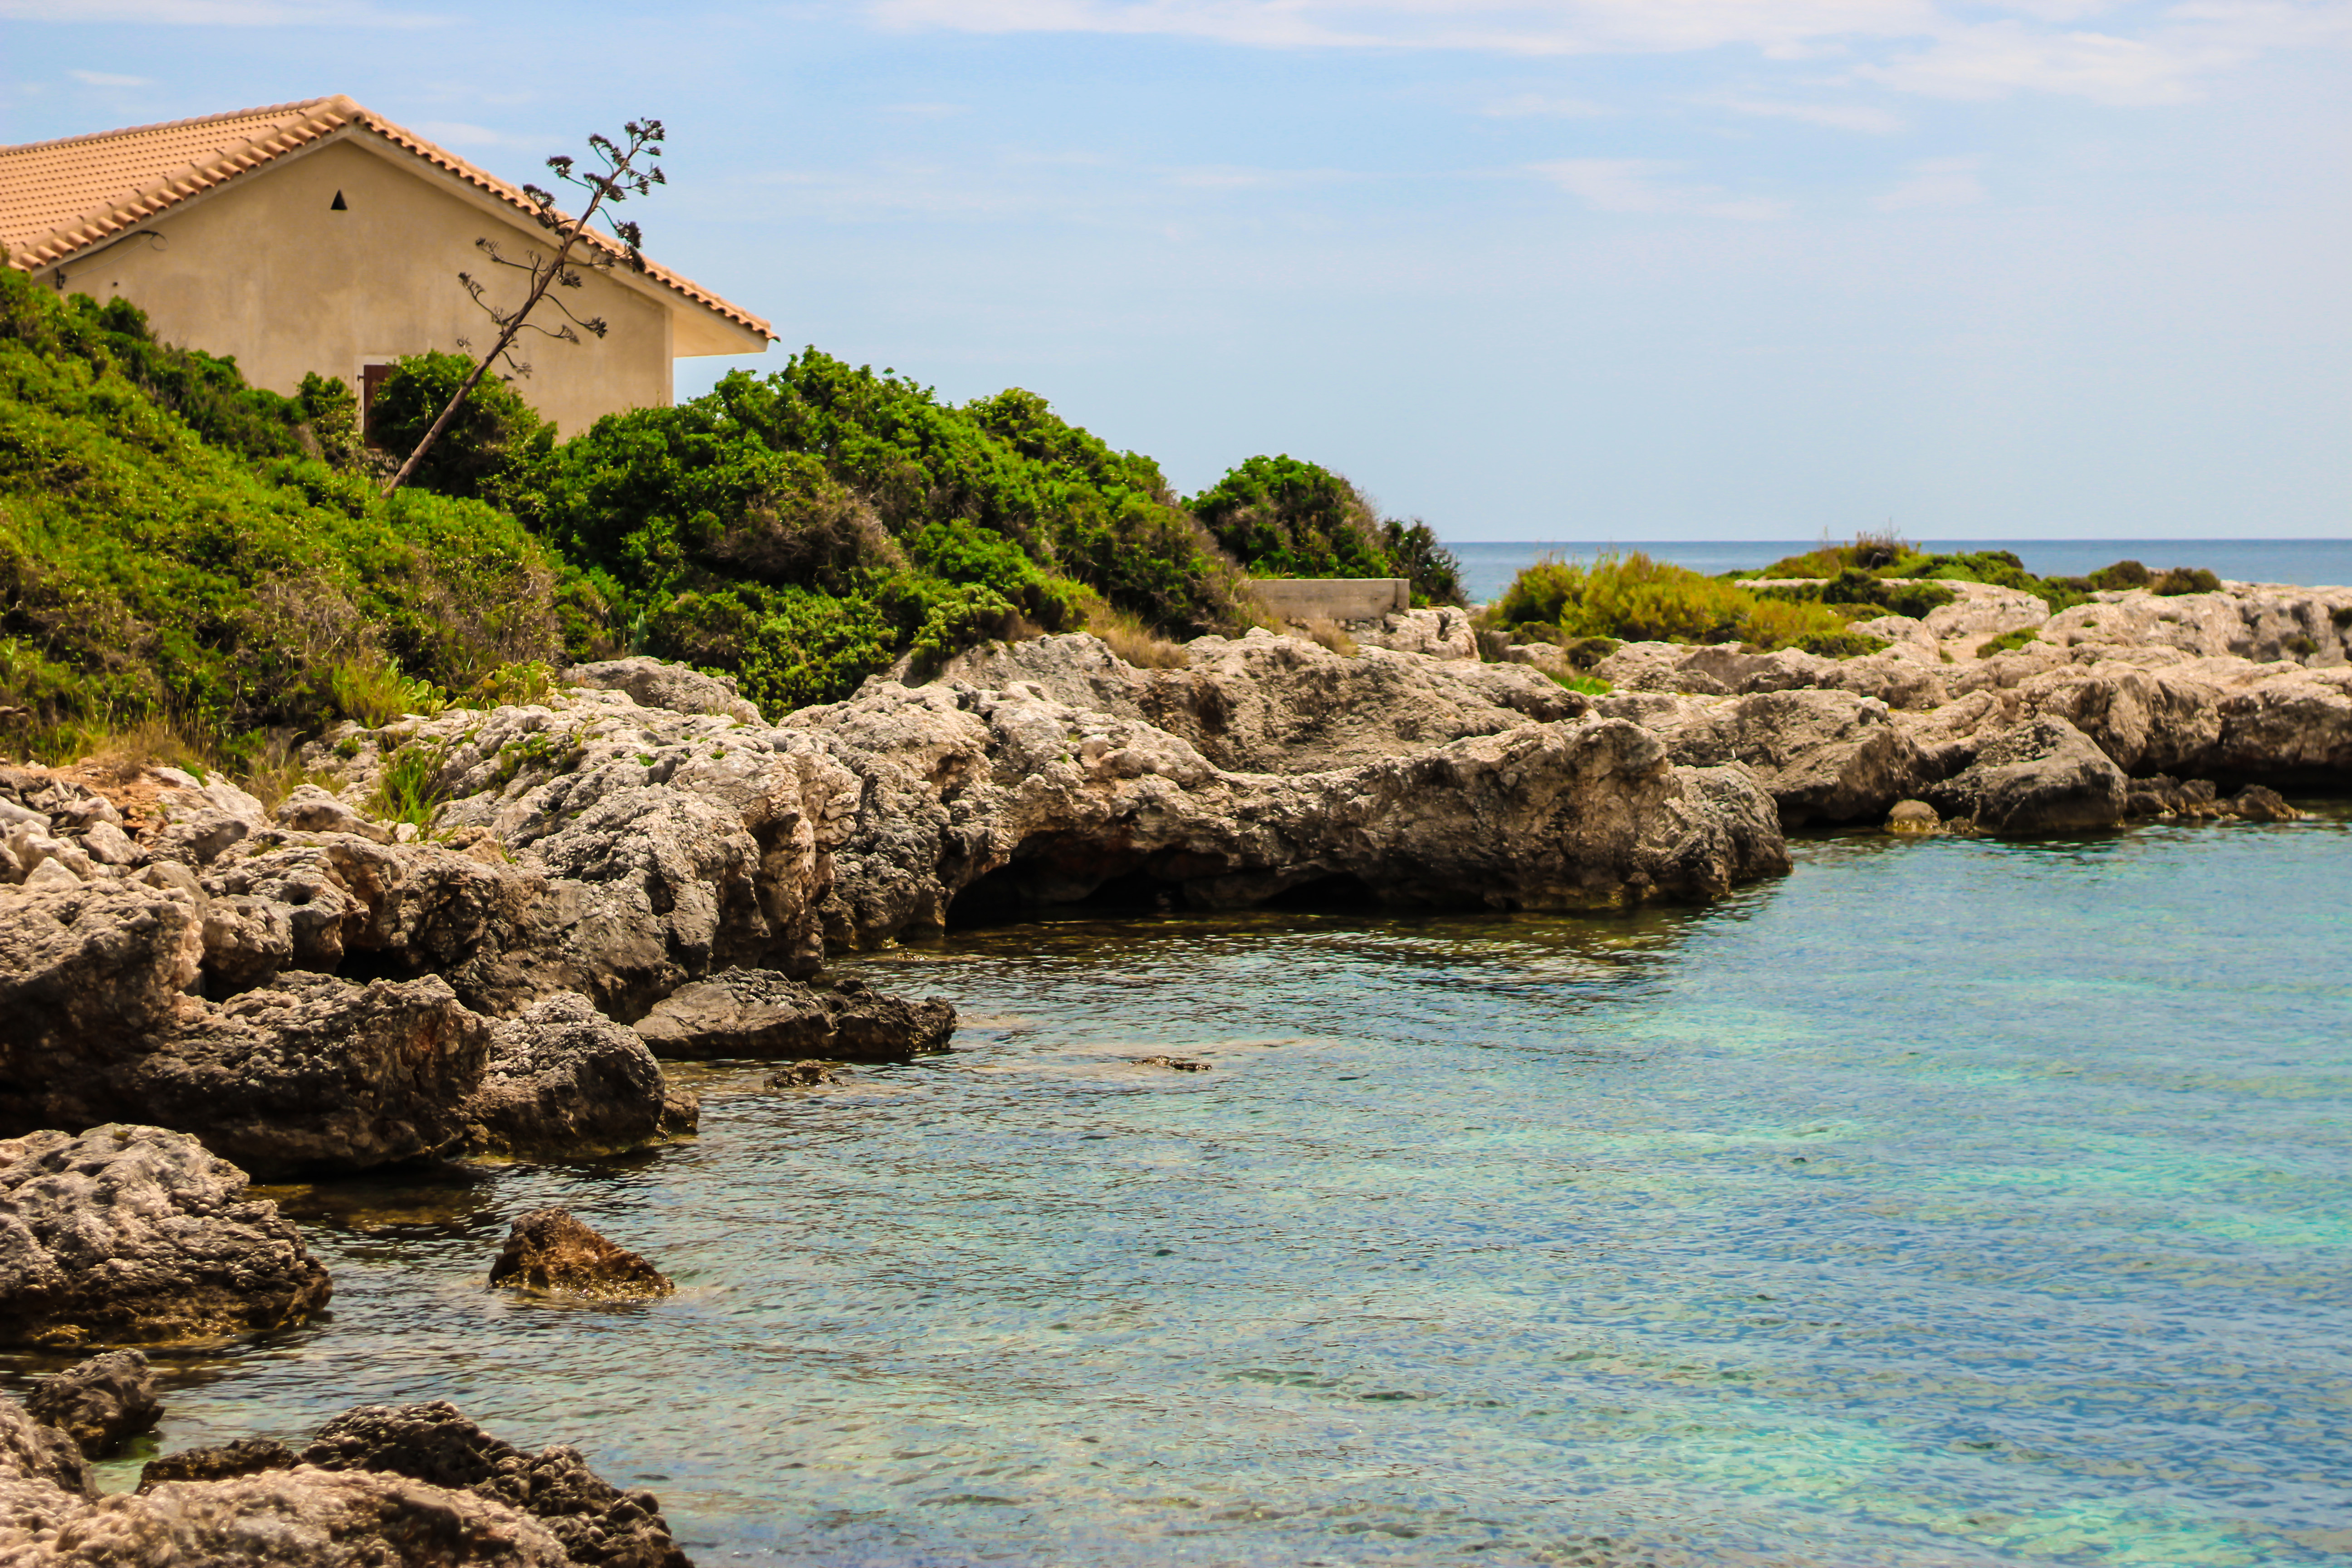
house, sea, sun, sky, blue, summer, ocean, sunset, plant, relaxing, joy, happy, water, cloud, water resources, plant community, azure, natural landscape, vegetation, tree, coastal and oceanic landforms, bank, terrain, biome, watercourse, beach, bedrock, grass, landscape, lake, formation, headland, wind wave, building, sand, klippe, island, shore, caribbean, geology, horizon, cape, rock, tropics, outcrop, wilderness, arecales, cove, wave, nature reserve, cliff, bay, coast, tourism, inlet, promontory, peninsula, Raised beach, skerry, vacation, tide, sound, leisure, bight, soil